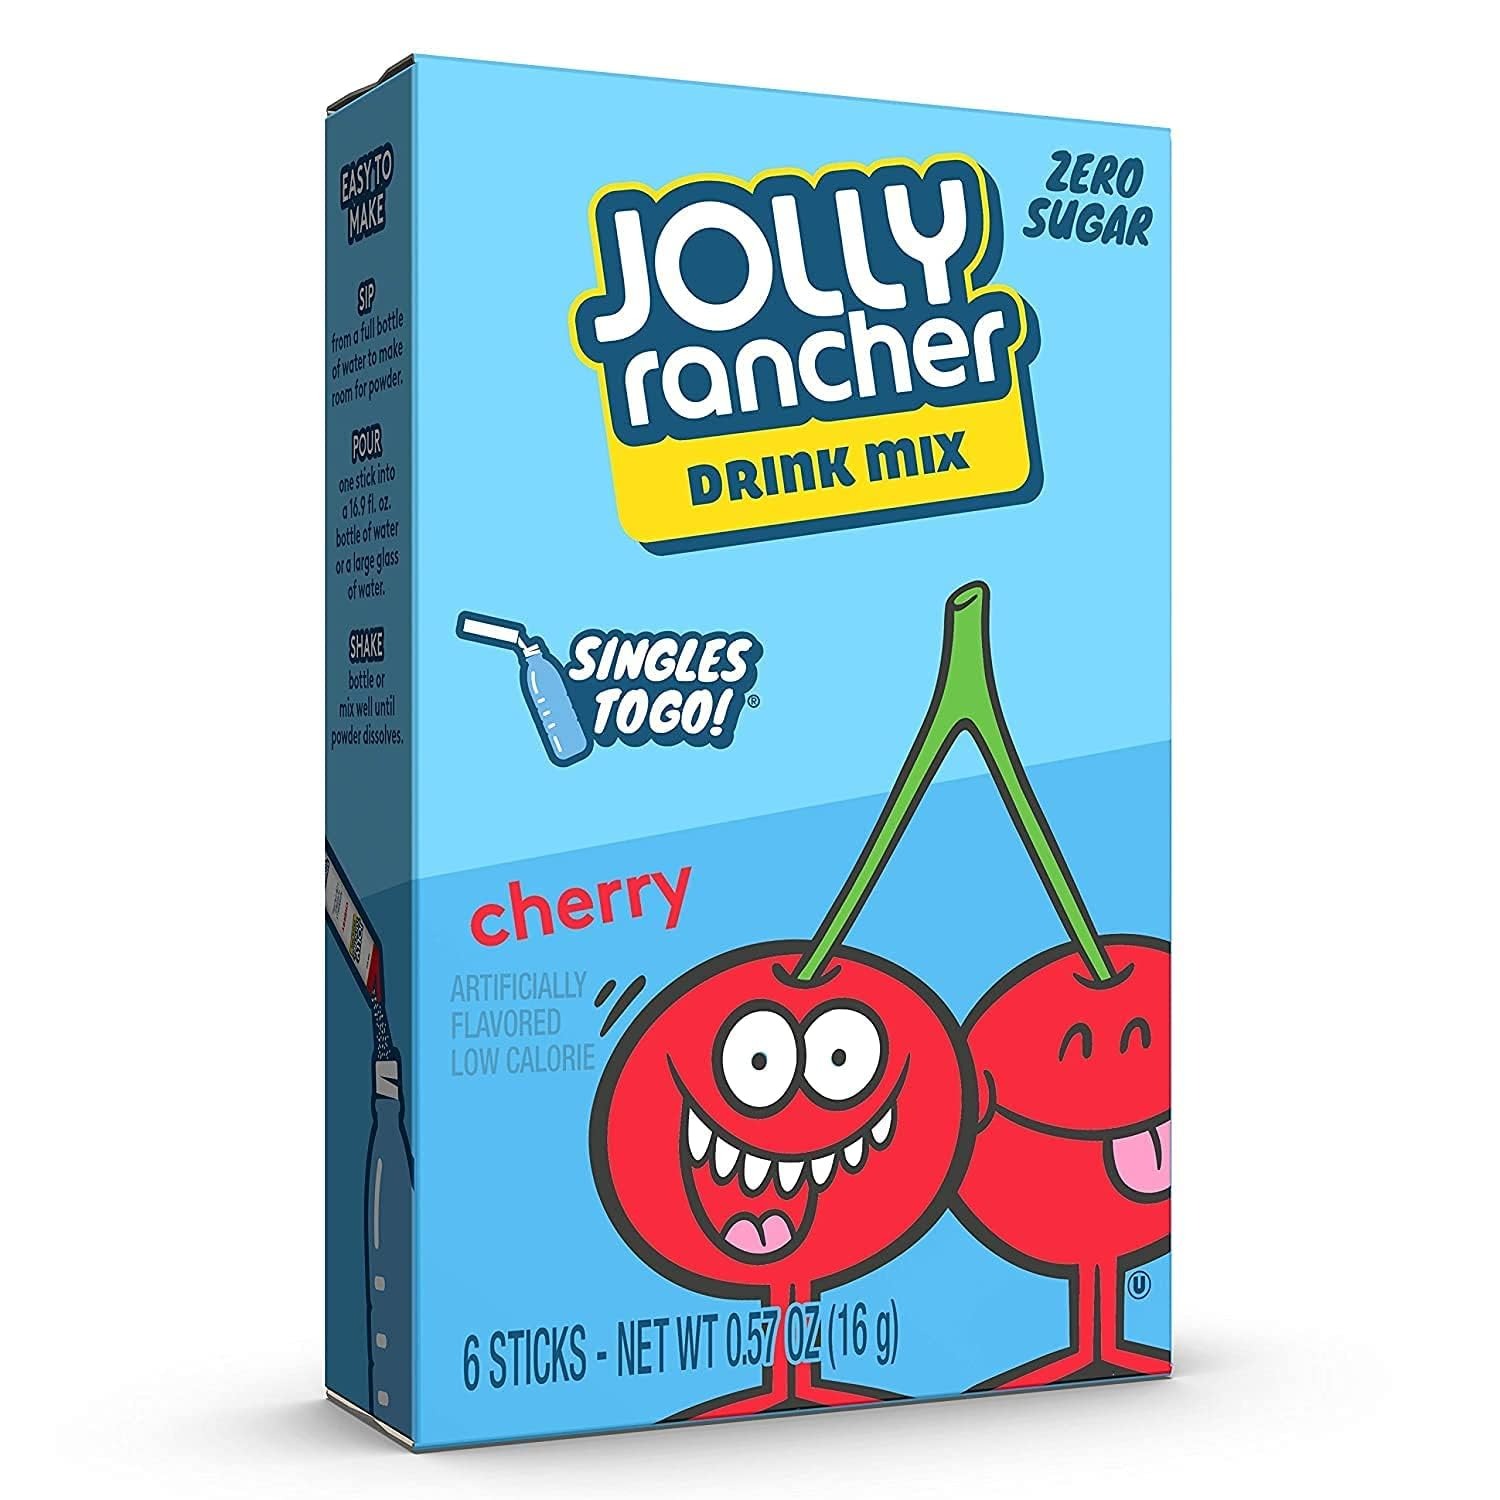
Item Name: Jolly Rancher Cherry Singles To Go Drink Mix, 6 CT (Pack of 4)
Bullet Point 1: Jolly Rancher Cherry Singles-To-Go Drink Mix
Bullet Point 2: Low Calorie Drink Mix: Only 5 Calories Per Stick!
Bullet Point 3: Sugar Free; Caffeine free
Bullet Point 4: Add to bottled water
Bullet Point 5: 4 boxes with 6 packets in each box for a total of 24 packets
Product Description: Now you can take the juicy Jolly Rancher bold fruit flavor anywhere with Jolly Rancher Singles to Go! Cherry Drink Mix. With 6 packets in each box, you can enjoy a quick and delicious drink at the gym, at school, during work or wherever you go. 4 boxes with 6 packets in each box for a total of 24 packets
Value: 24.0
Unit: Count

Price: 11.82